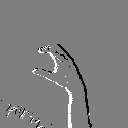
ASL letter: c